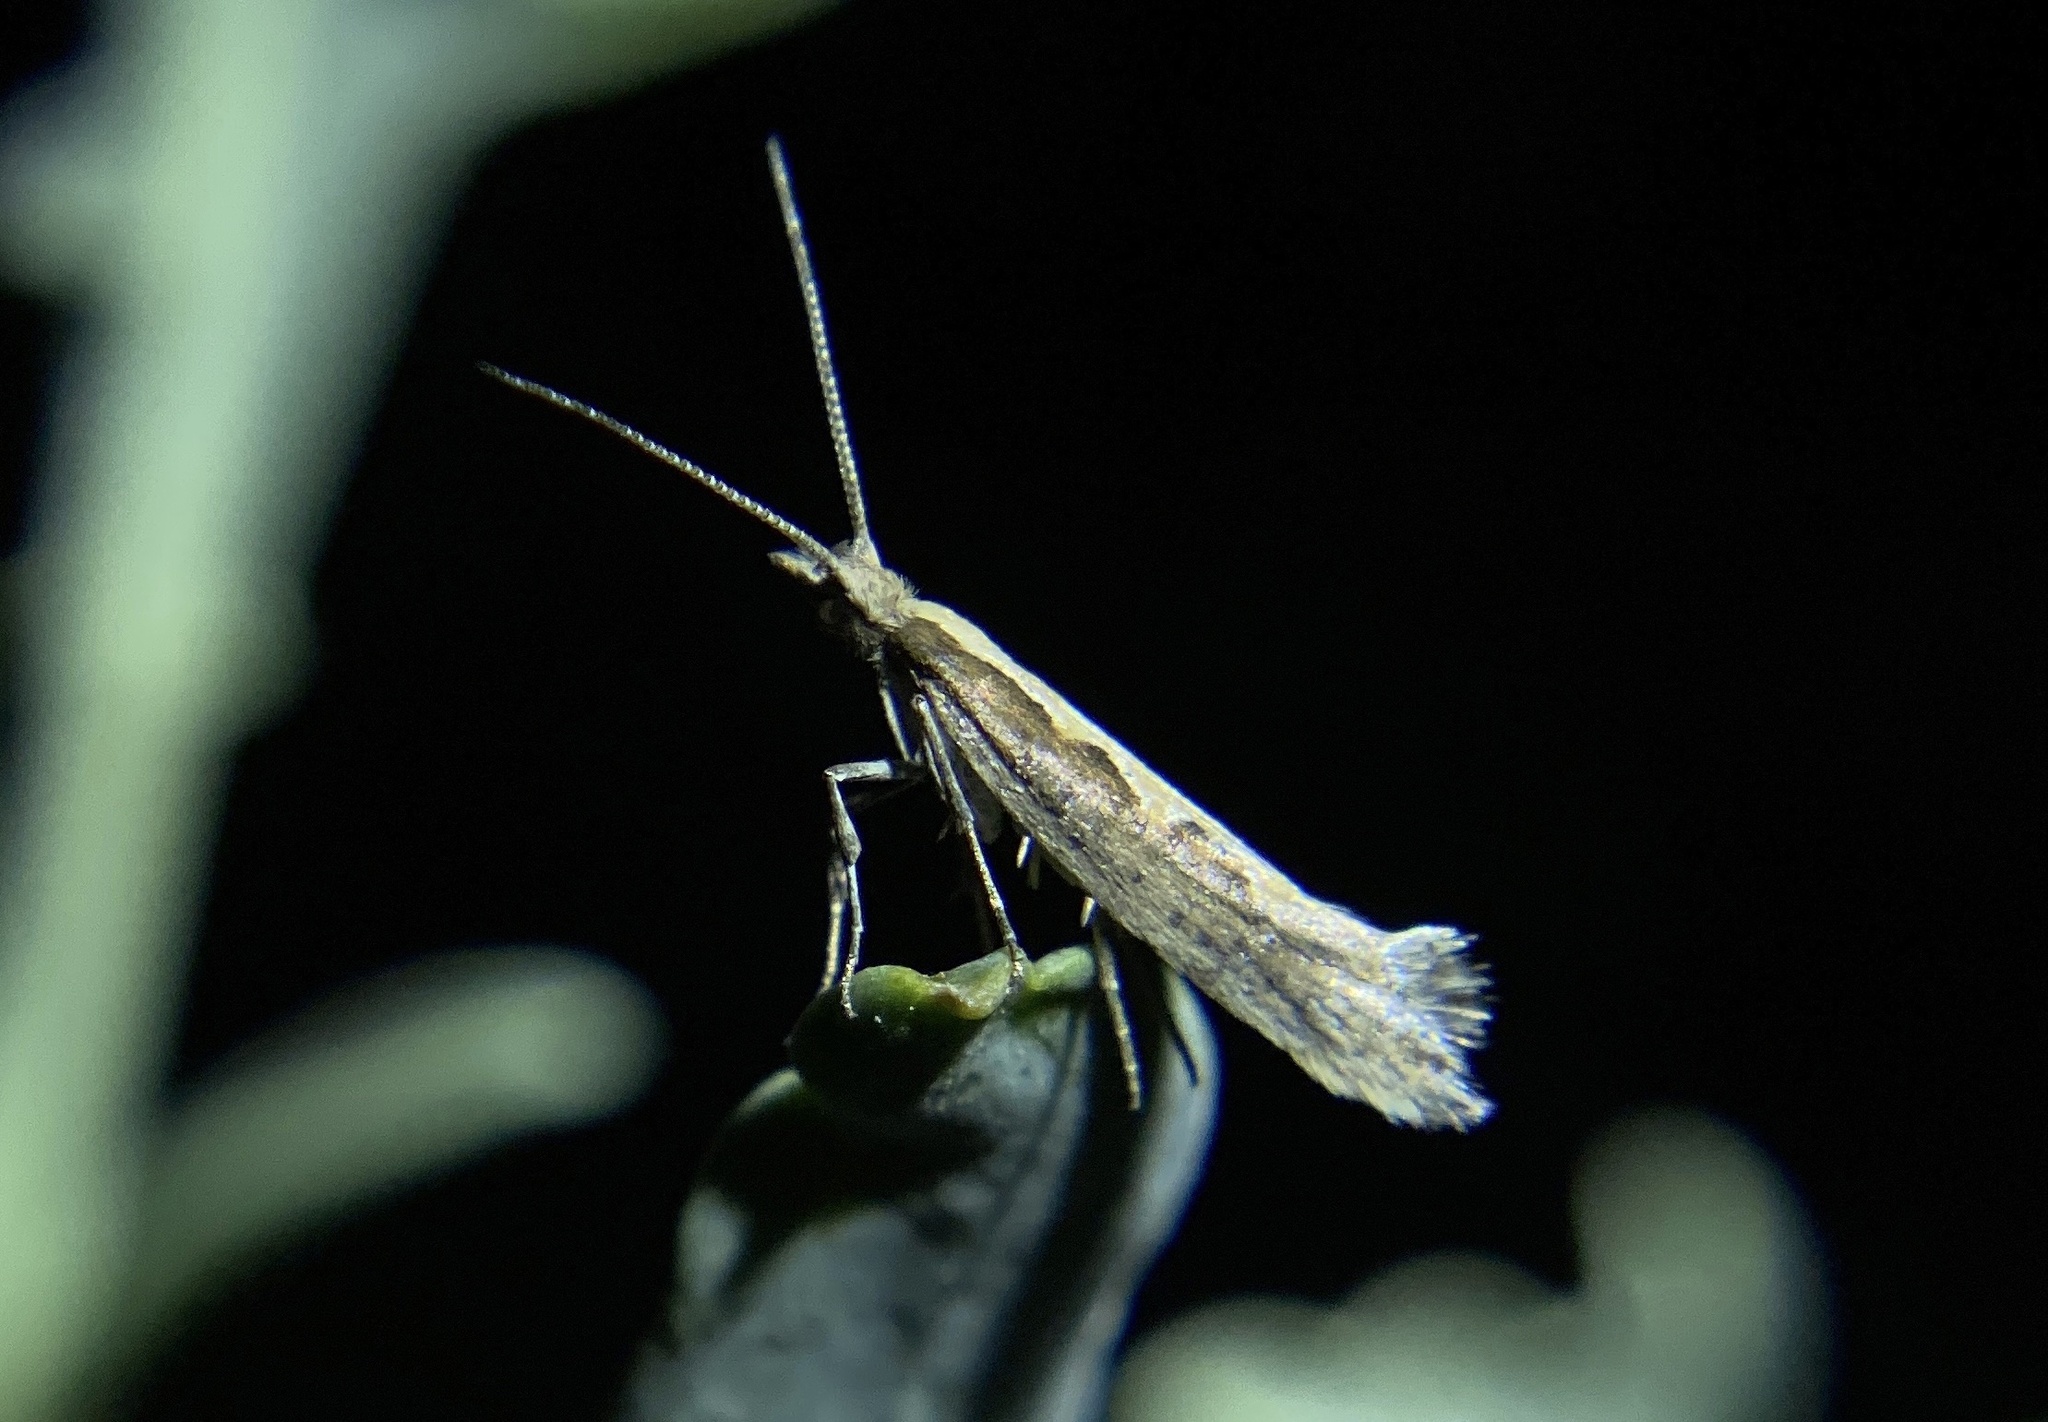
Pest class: diamondback_moth